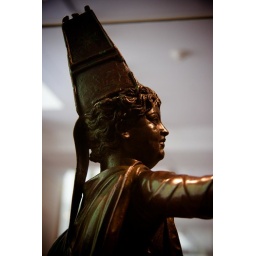
Bronze statuette of a boy in Eastern dress